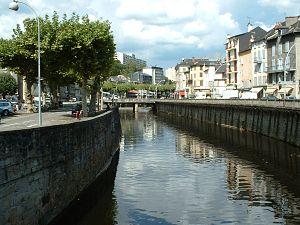
Tulle est une commune du Sud-Ouest de la France, préfecture du département de la Corrèze dans la région Nouvelle-Aquitaine. Les habitants de la ville sont appelés les Tullistes.
La Corrèze est une rivière française du Massif central, affluent rive gauche de la Vézère et sous-affluent de la Dordogne.